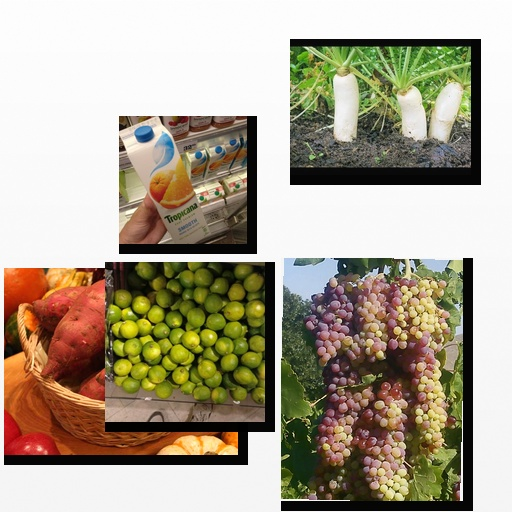
Food items: sweet_potato, lime, radish, grapes, mixed_juice